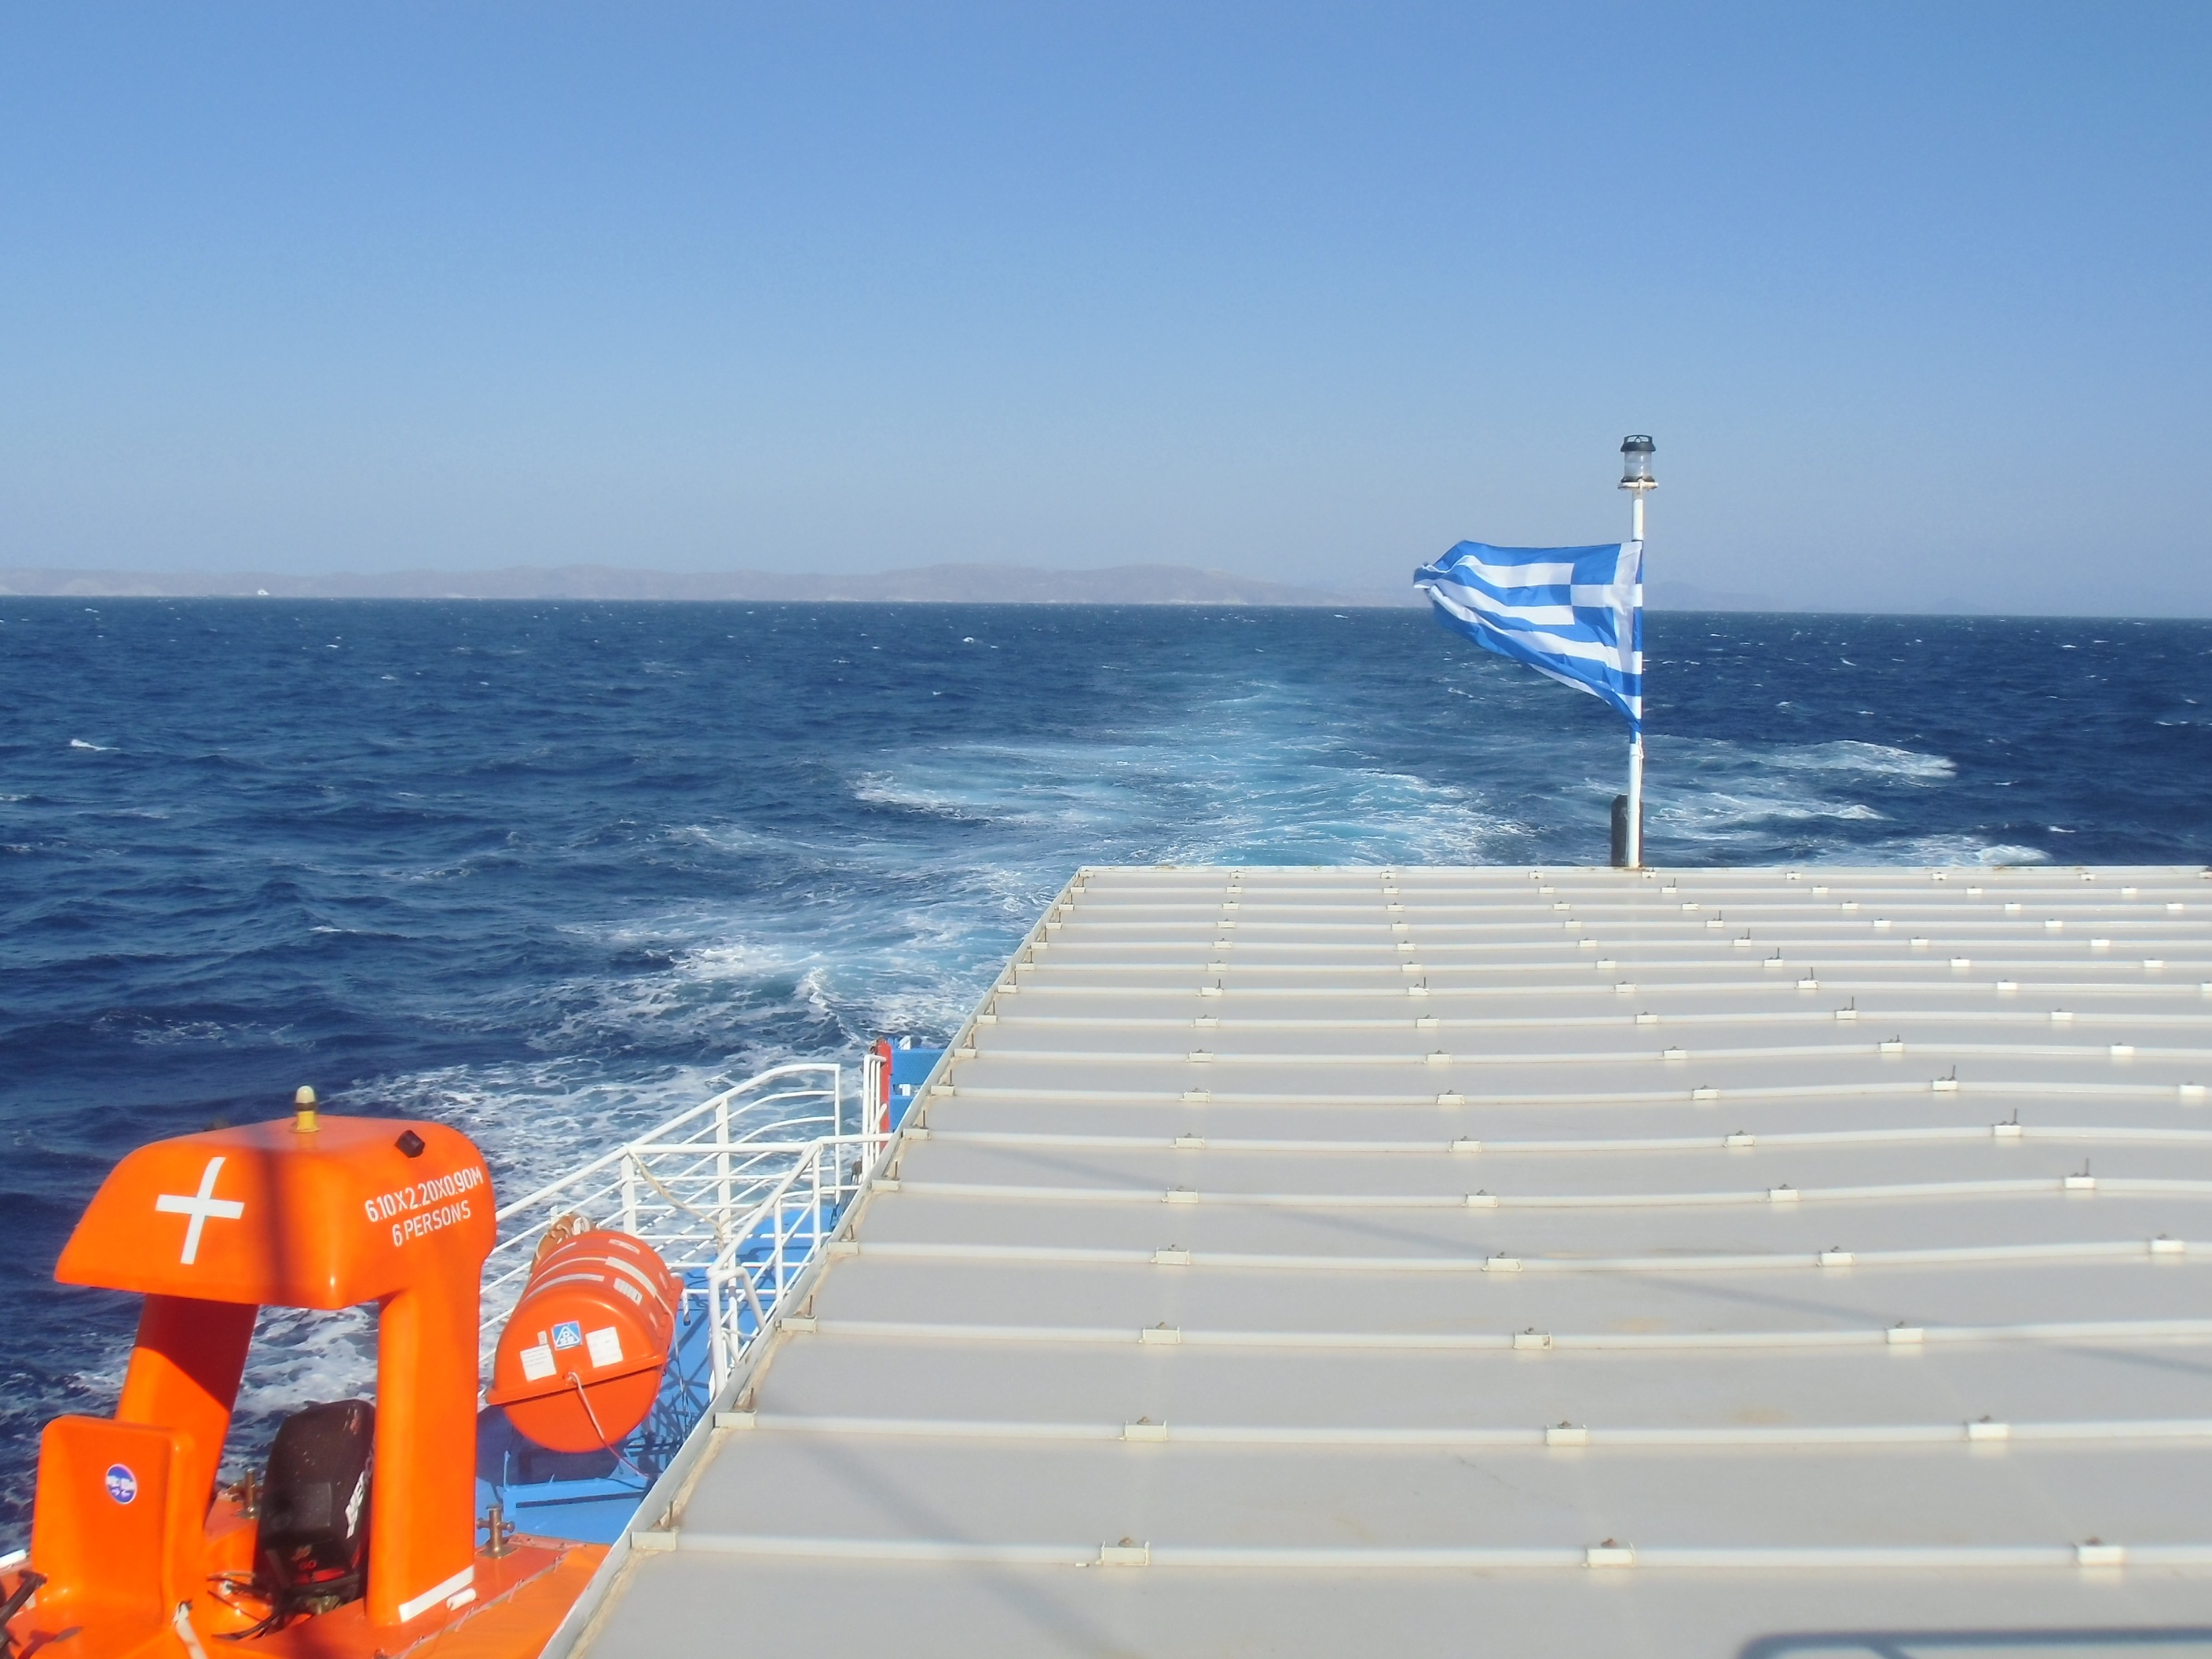
beach, sea, coast, ocean, horizon, boat, vacation, vehicle, waterfront, ferry, sail, greece, vacations, high seas